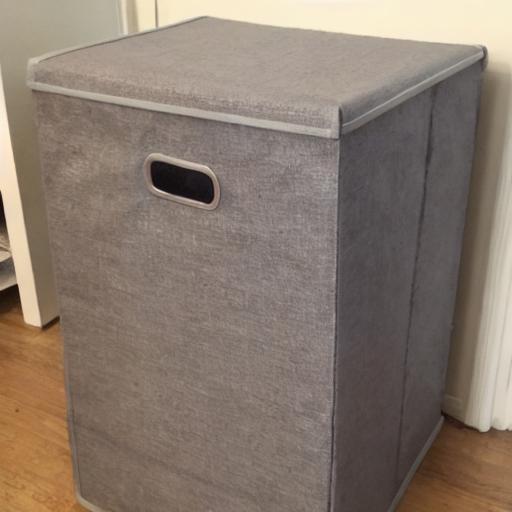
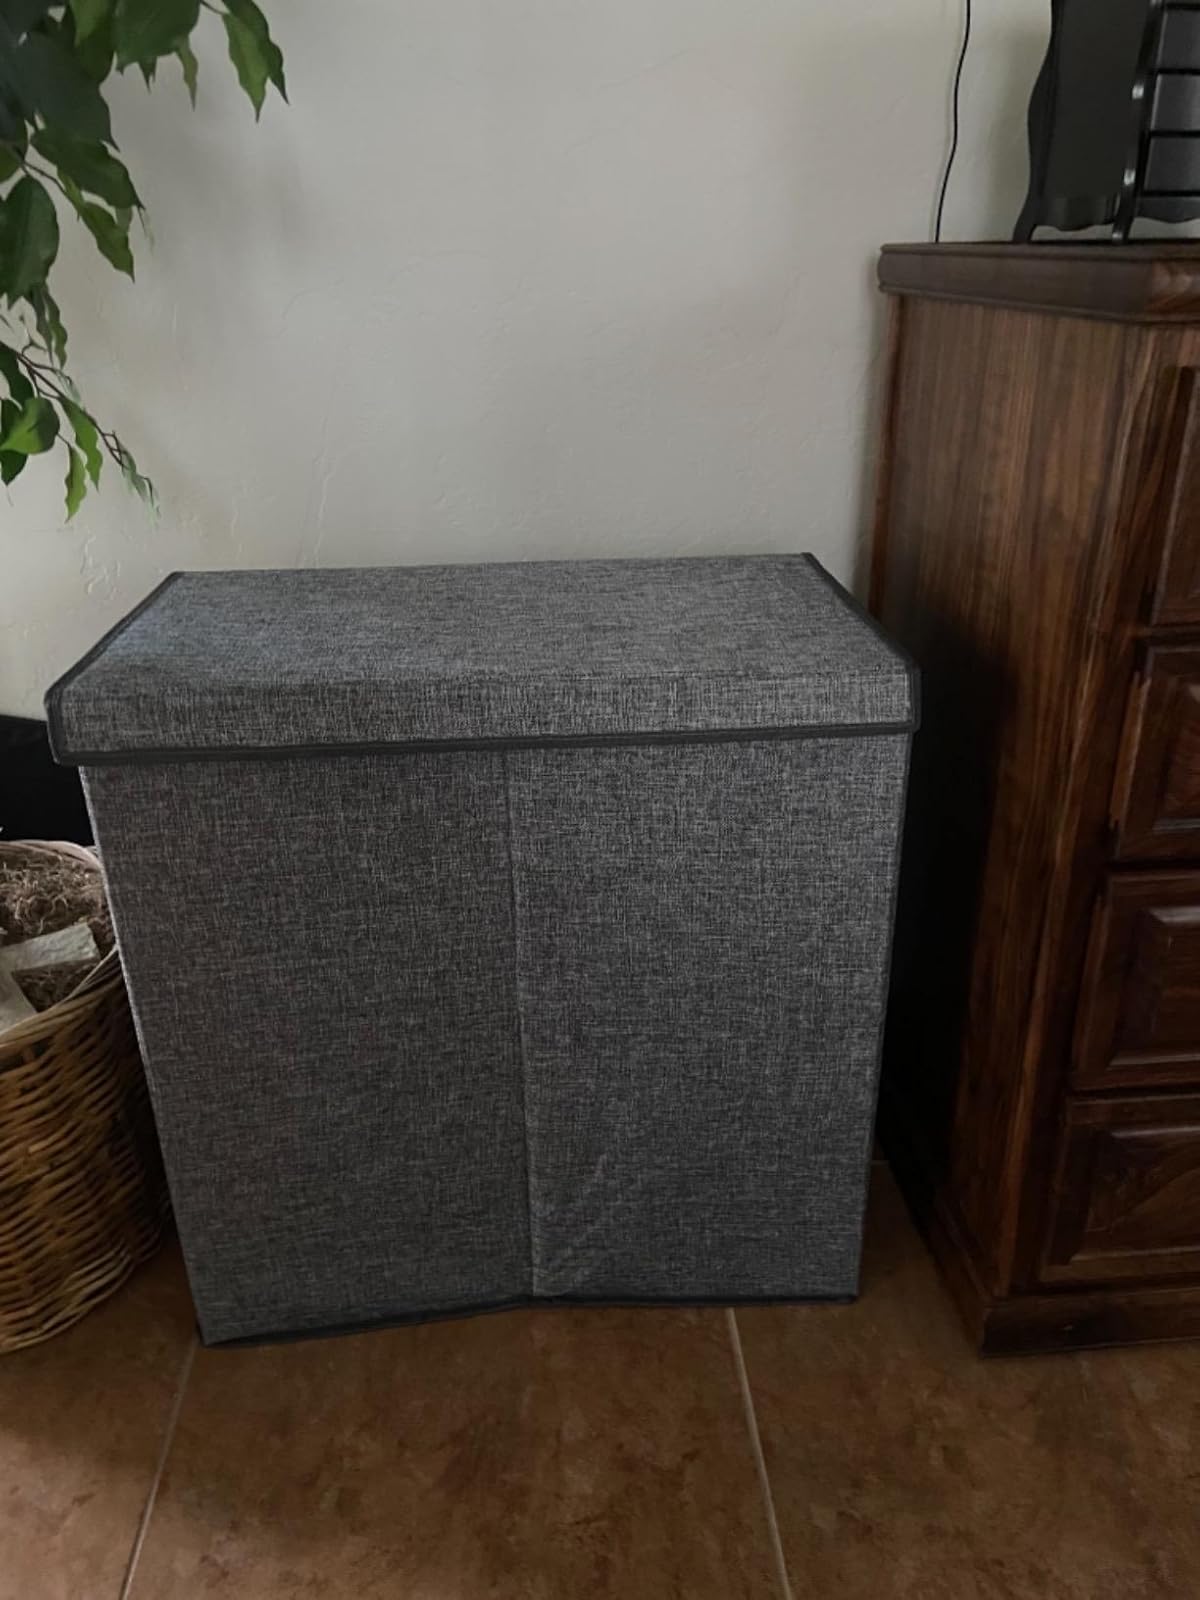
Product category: items_hamper
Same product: no